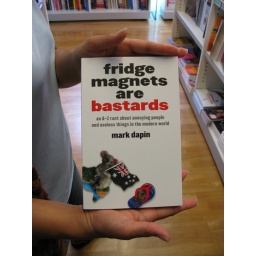
One of the books in the library bookstore. This one here is for Nelson.